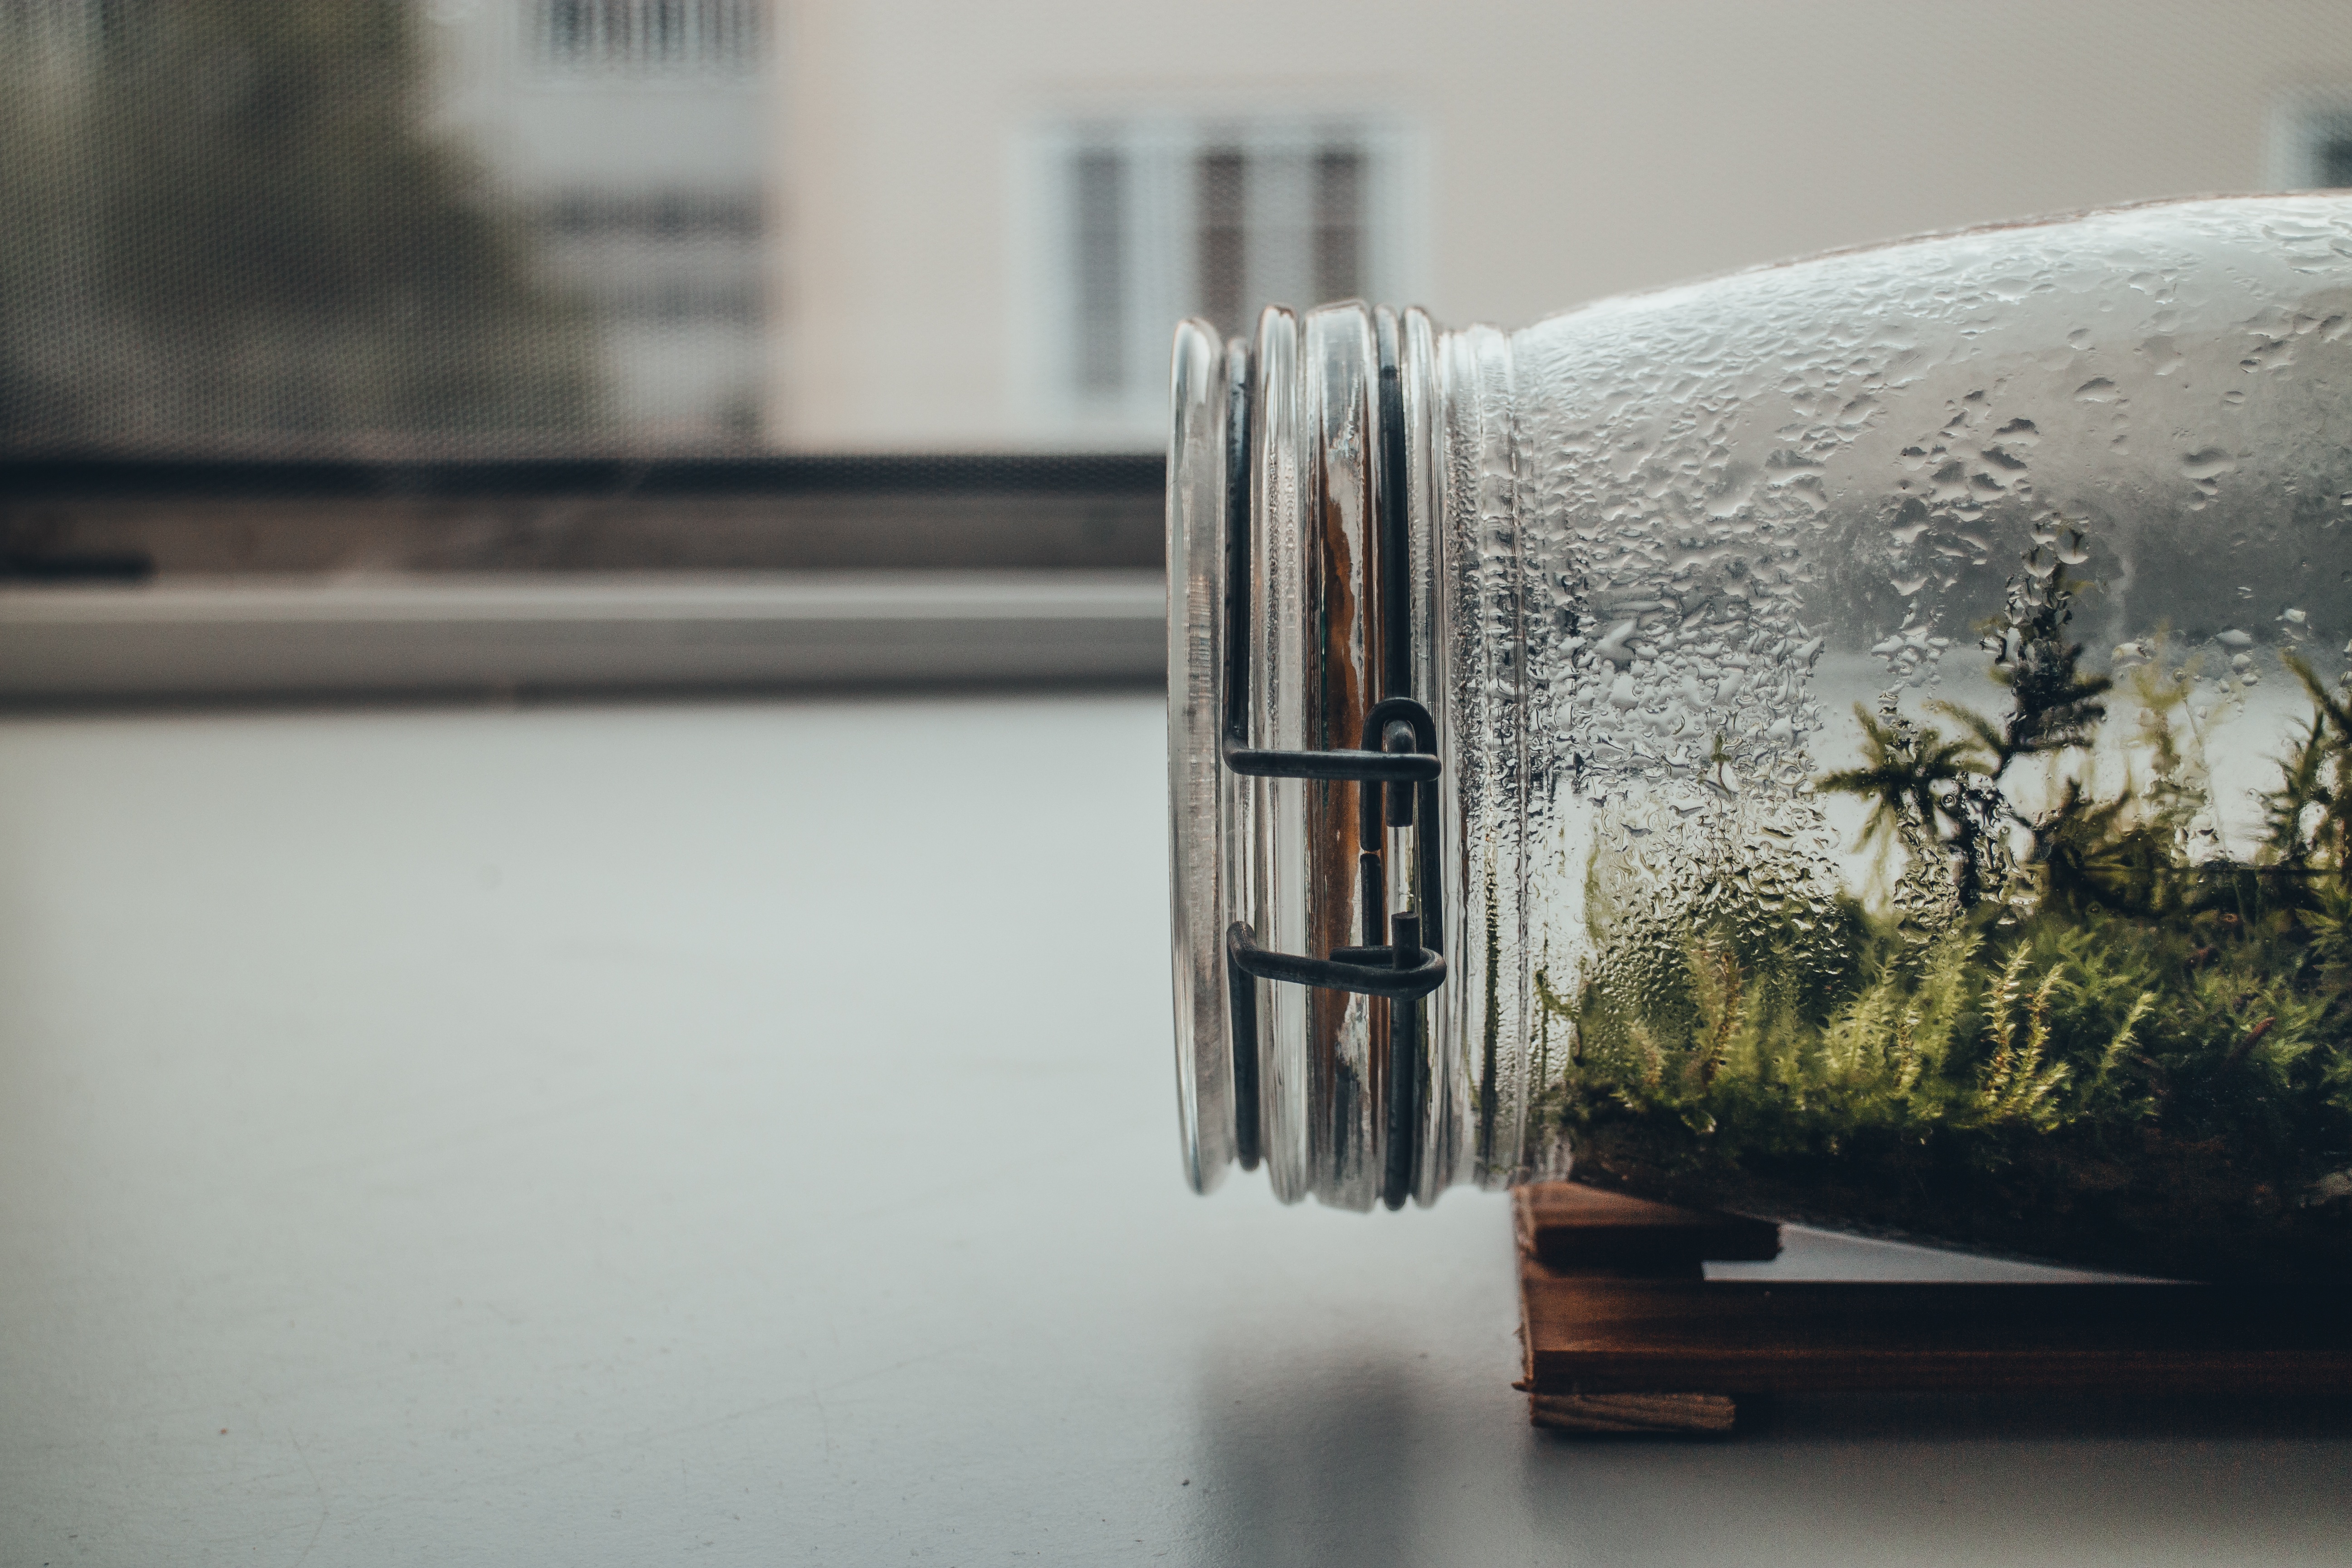
wood, white, glass, wall, furniture, material, interior design, art, tap, sketch, drawing